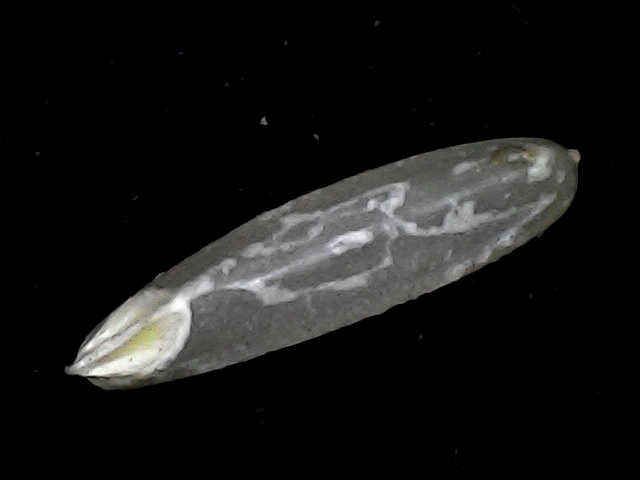
Rice variety: BD57